Order of the Visitation of Holy Mary

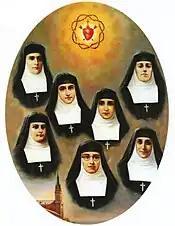
Spanish Visitandine nuns martyrs

Another notable figure of the Visitation Order was Marie Martha Chambon, known for having reported a series of revelations from Jesus and having introduced, at the beginning of the 20th century, the devotion of the Chaplet of the Holy Wounds (or "Holy Wounds Rosary").